Podium

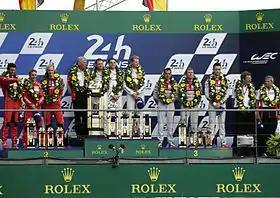
Le Mans winners' podium, 2015

In some motorsport events, including Formula One, a representative of the team that won the race will also be present at the podium, with a fourth podium step, trophy and champagne. In some series, drivers are provided with a baseball cap with the logo of the series' tyre provider to wear while on the podium. In an international series, the national anthem of the winning driver, and the winning team or constructor may be played over a public address system and the flags of the drivers' countries are hoisted above them. The recordings are short versions of the national anthems, ensuring the podium ceremony stays within its allocated time. Should a driver experience problems with his car on a slow lap in Formula One, that driver is transported to the pit lane via road car by the Formula One Administration security officer.